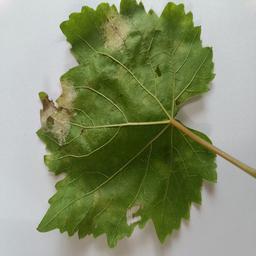
Label: Downy Mildew